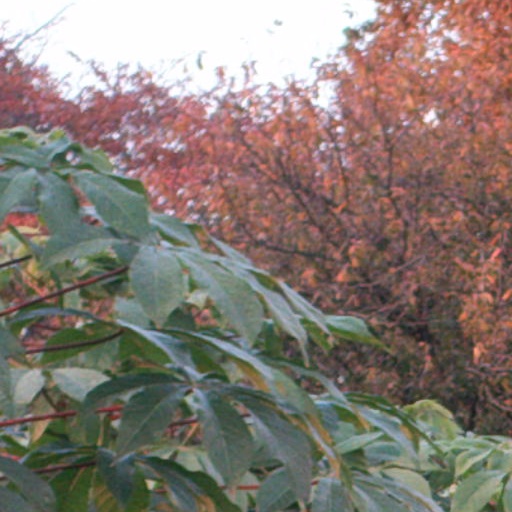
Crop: cassava